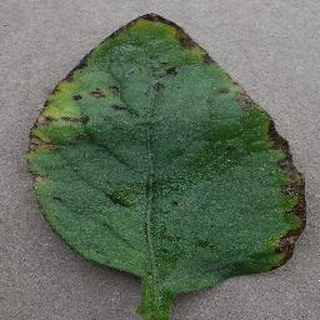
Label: tomato_bacterial_spot